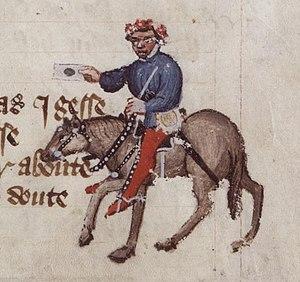
Le Conte de l'Huissier d'église est l'un des Contes de Canterbury de Geoffrey Chaucer. Il se situe à la fin du Fragment III, après le Conte du Frère mendiant, auquel il répond.